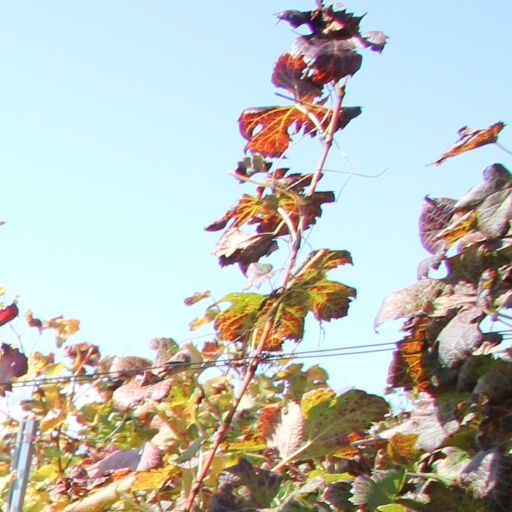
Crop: grape